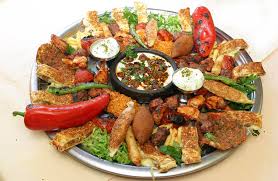
Yemek: kebap